Primitivism

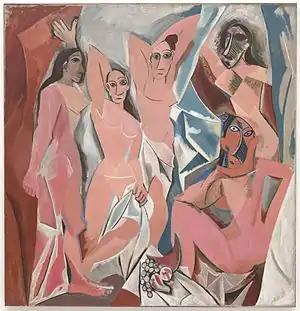
In the painting "Les Demoiselles d'Avignon" (1907) the two figures at the right indicate the stylistic origin of Pablo Picasso's African period

In 1905–1906 period, a group of artists studied the arts from Sub-Saharan Africa and from Oceania, because of the popularity of the Gauguin paintings of Tahiti and the Tahitians. Two posthumous, retrospective exhibitions of Gauguin's works of art in Paris, one at the Salon d'Automne in 1903, and the other in 1906, influenced fauve movement artists such as Maurice de Vlaminck, André Derain and Henri Matisse, but also Pablo Picasso. In particular, Picasso studied Iberian sculpture, African sculpture, and African traditional masks, and historical works such as the Mannerist paintings of El Greco, from which aesthetic study Picasso painted "Les Demoiselles d'Avignon" (1907), and invented Cubism.